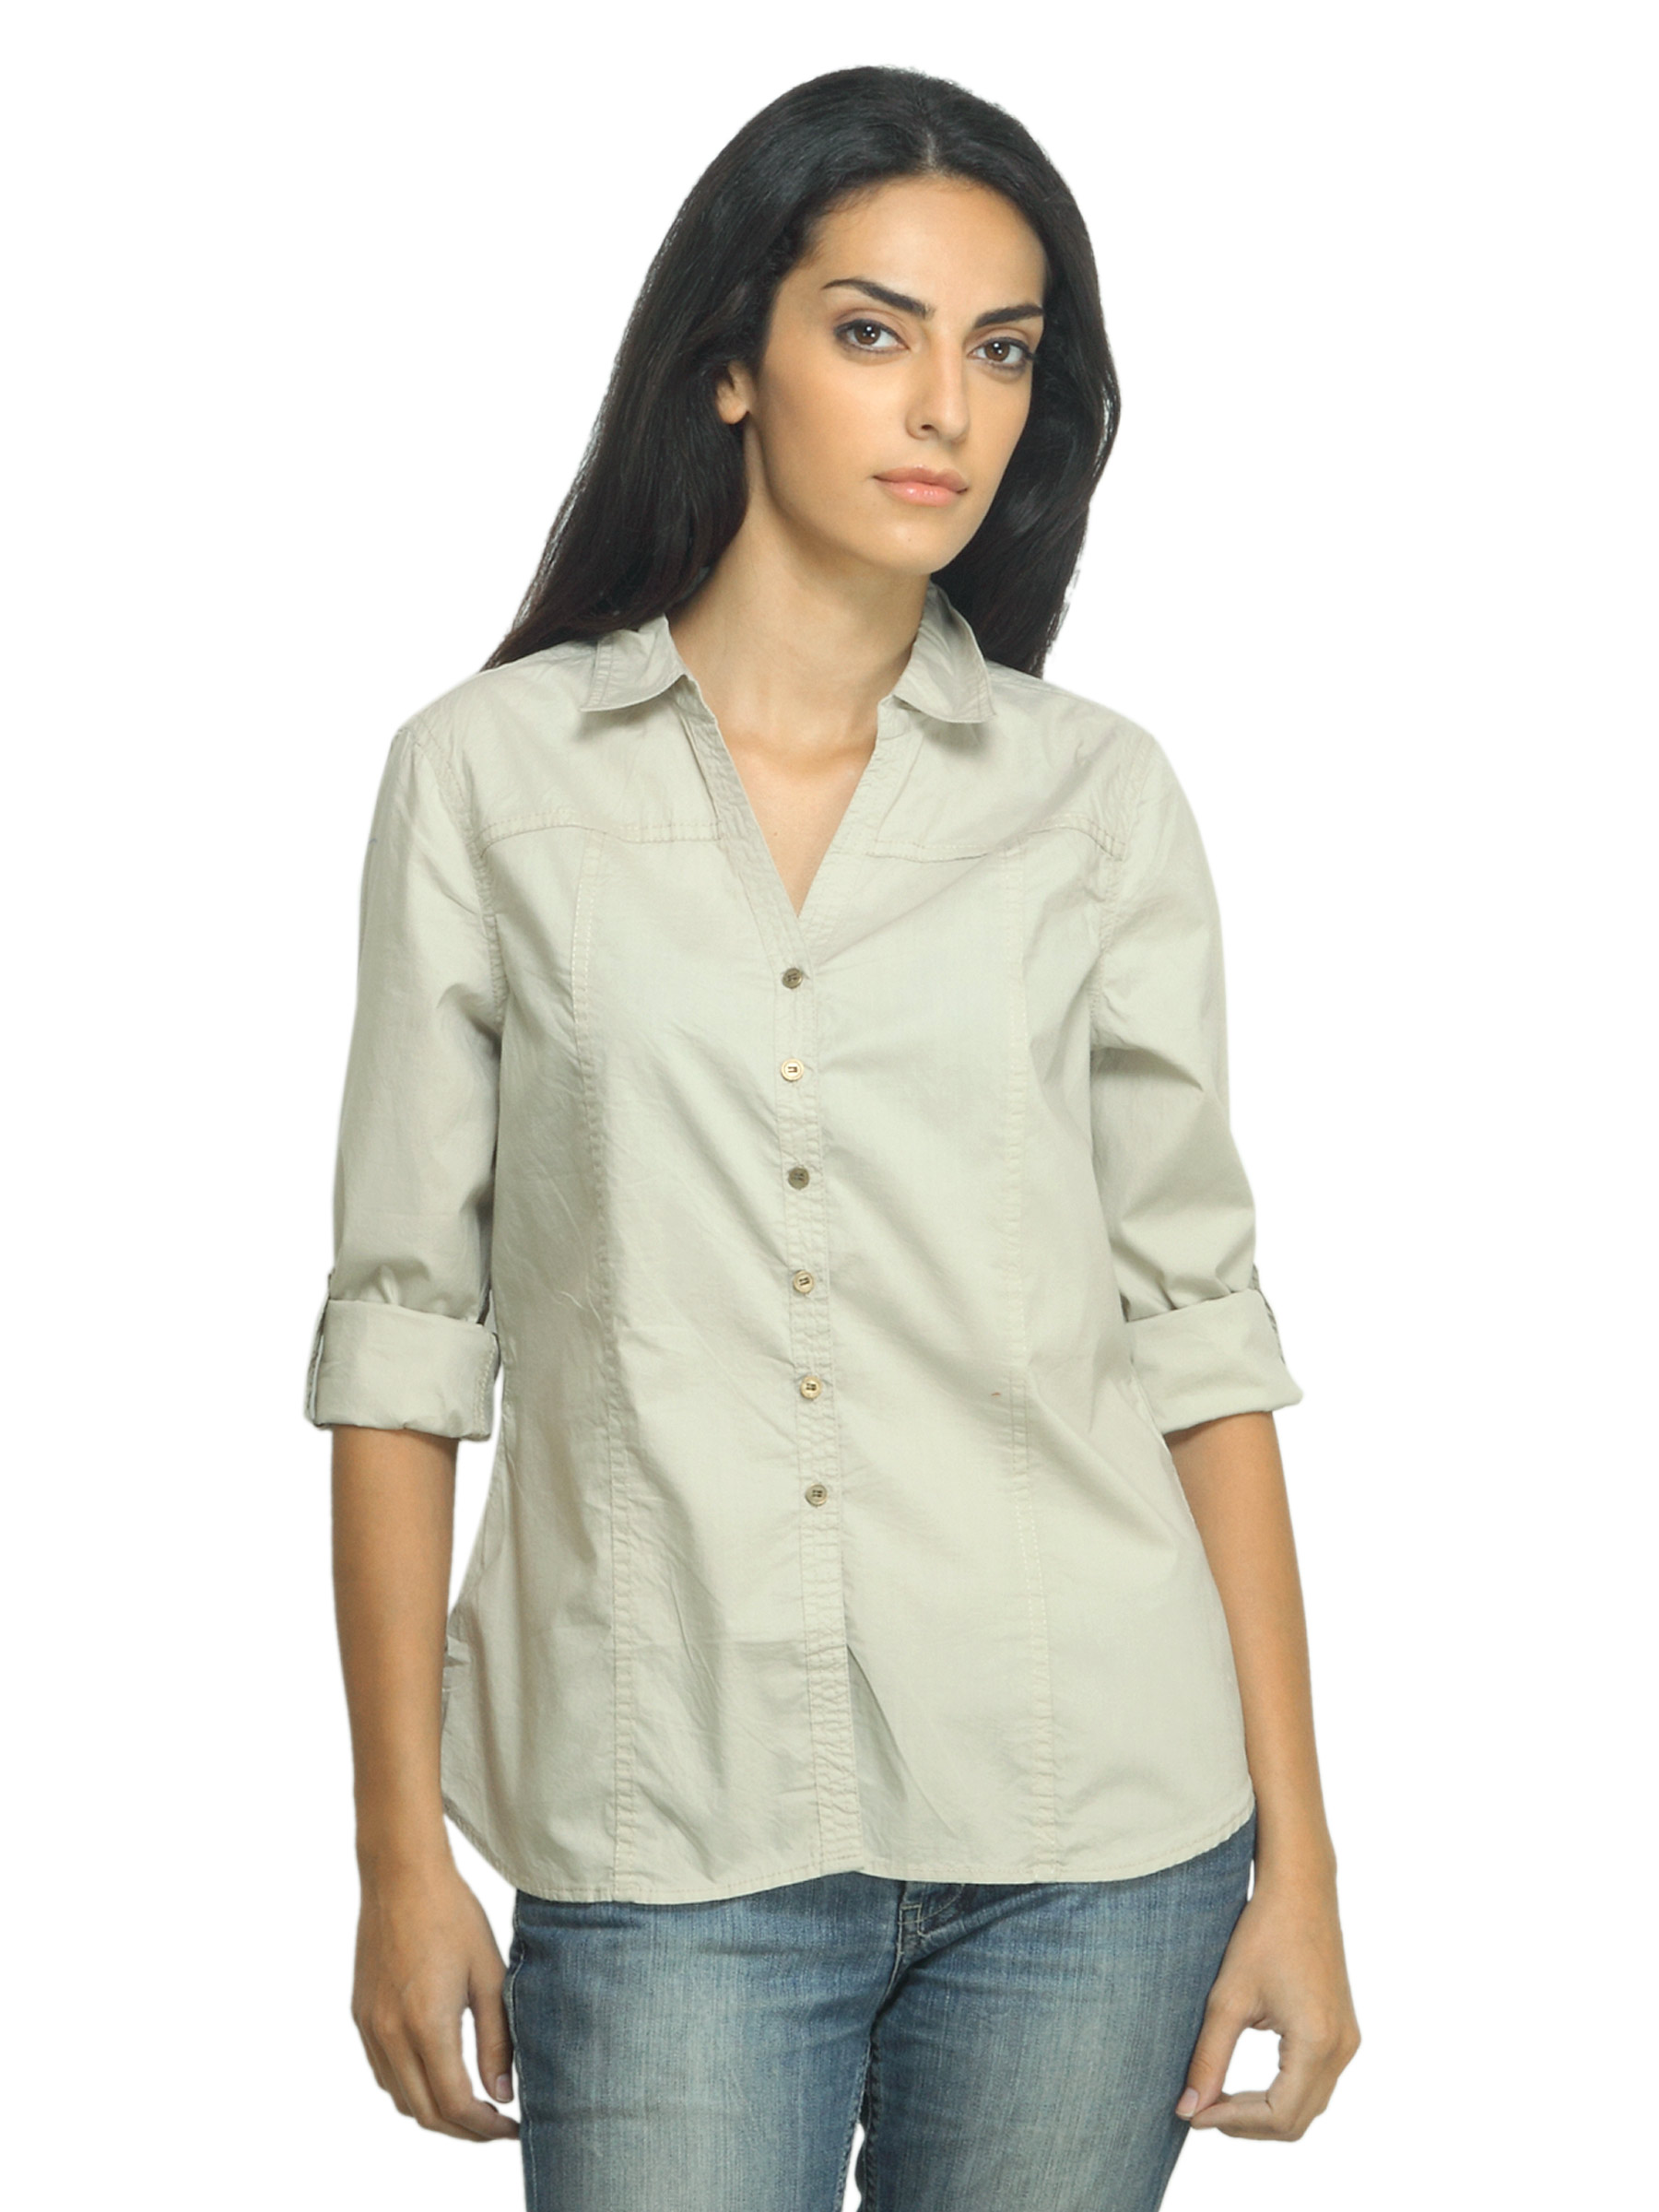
Scullers For Her Beige Shirt
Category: Apparel / Topwear / Shirts
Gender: Women
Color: Beige
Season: Summer 2012
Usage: Casual